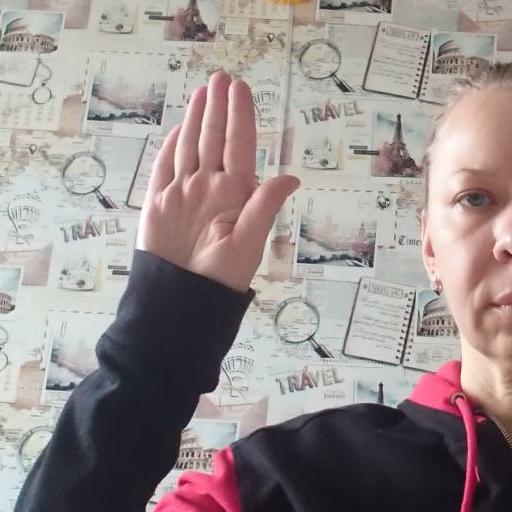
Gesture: stop